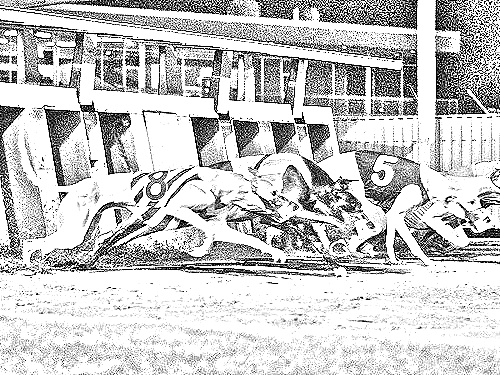
Portrait style: Sketch Portrait